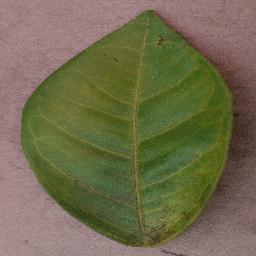
Label: Orange___Haunglongbing_(Citrus_greening)